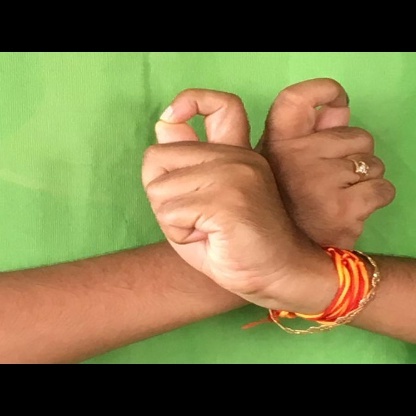
Mudra: Berunda